Street Mobster

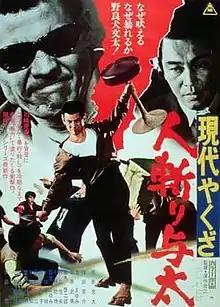
Theatrical release poster

Street Mobster, known in Japan as , is a 1972 Japanese yakuza film directed by Kinji Fukasaku and starring Bunta Sugawara and Noboru Ando. It is the sixth installment in Toei's "Gendai Yakuza" series of unrelated films by different directors, all starring Sugawara. Shot on location in Kawasaki, the plot centers around Okita, a street thug and troublemaker released from prison after ten years only to discover that the criminal underworld in which he used to operate and the socio-political landscape of Japan has changed dramatically. "Complex" named it number 3 on their list of "The 25 Best Yakuza Movies". Home Vision Entertainment released the movie on DVD in North America in 2004. Arrow Films released a special edition blu-ray in Europe and North America in June, 2018.